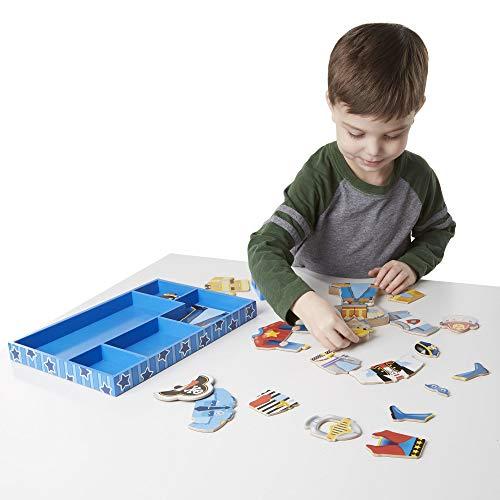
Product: Melissa & Doug Joey Magnetic Dress-Up Set (Pretend Play, 6 Outfits, 26 Magnetic Pieces, 11.6" H x 8.65" W x 1.05" L, Great Gift for Girls and Boys - Best for 3, 4, 5 Year Olds and Up)
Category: Toys & Games | Dress Up & Pretend Play | Pretend Play | Paper & Magnetic Dolls | Magnetic Dress-up Dolls
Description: INSPIRING MAGNETIC DRESS UP SET: The Melissa and Doug Joey Magnetic Dress Up Set includes 1 wooden play figure, 26 magnetic clothing pieces and gear, a doll stand, and an easy to carry storage tray.
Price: $11.69
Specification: ProductDimensions:1.2x8.5x12inches|ItemWeight:1.4pounds|ShippingWeight:1.65pounds(Viewshippingratesandpolicies)|DomesticShipping:ItemcanbeshippedwithinU.S.|InternationalShipping:ThisitemcanbeshippedtoselectcountriesoutsideoftheU.S.LearnMore|ASIN:B000VO3HC8|Itemmodelnumber:3550|Manufacturerrecommendedage:36months-6years